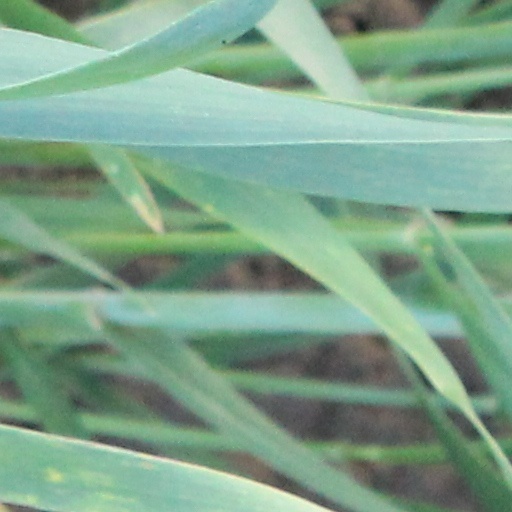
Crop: wheat